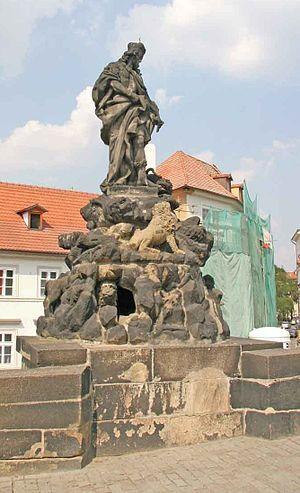
Le pont Charles est un pont qui relie la Vieille-Ville de Prague au quartier de Malá Strana, au pied du château de Prague. Construit au XIVᵉ siècle, il sera le seul pont sur la Vltava jusqu'en 1741.